Leo Baeck Institute Jerusalem

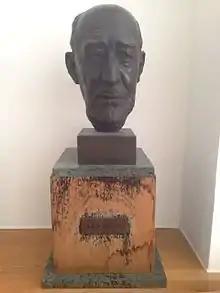
Bust of Leo Baeck

As the second generation took over, the LBI Jerusalem transformed from a memorial community to a research centre. Almost all members of the LBI Jerusalem’s second generation were professional historians; most had left Germany as children or adolescents and had either little of no share at all in the founders memories. For this reason the “memorial function” of the historiography now lost significance. In its place came more strictly scholarly aspirations.